Dharmyug

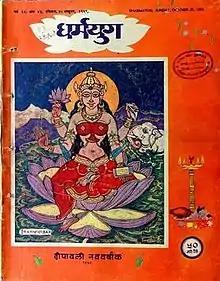
25 October 1959 edition's cover page with a painting of goddess Lakshmi by A.A. Almelkar on the occasion of Diwali

The magazine was originally published by a Dalmia press in Bombay from 1949, just after independence of India, however it incorporated an earlier pictorial magazine "Nav Yug" that began in 1932. Later on when the Dalmia group divested its stake from Bennett, Coleman & Co. Ltd. in 1948, "Dharmayug" remained with the Times of India group.